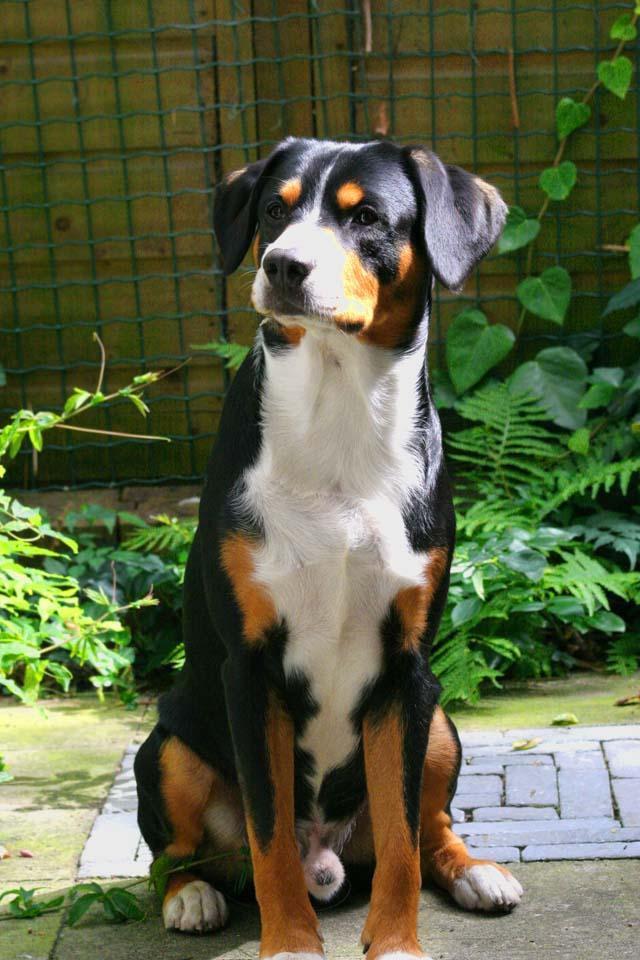
EntleBucher